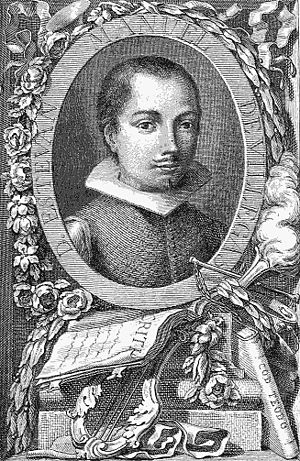
Esteban Manuel de Villegas
Esteban Manuel de Villegas.
Esteban Manuel de Villegas var en spansk digter.